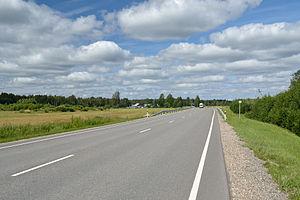
La route nationale 6 est une route nationale estonienne reliant Valga à Uulu. Elle mesure 124,8 km.